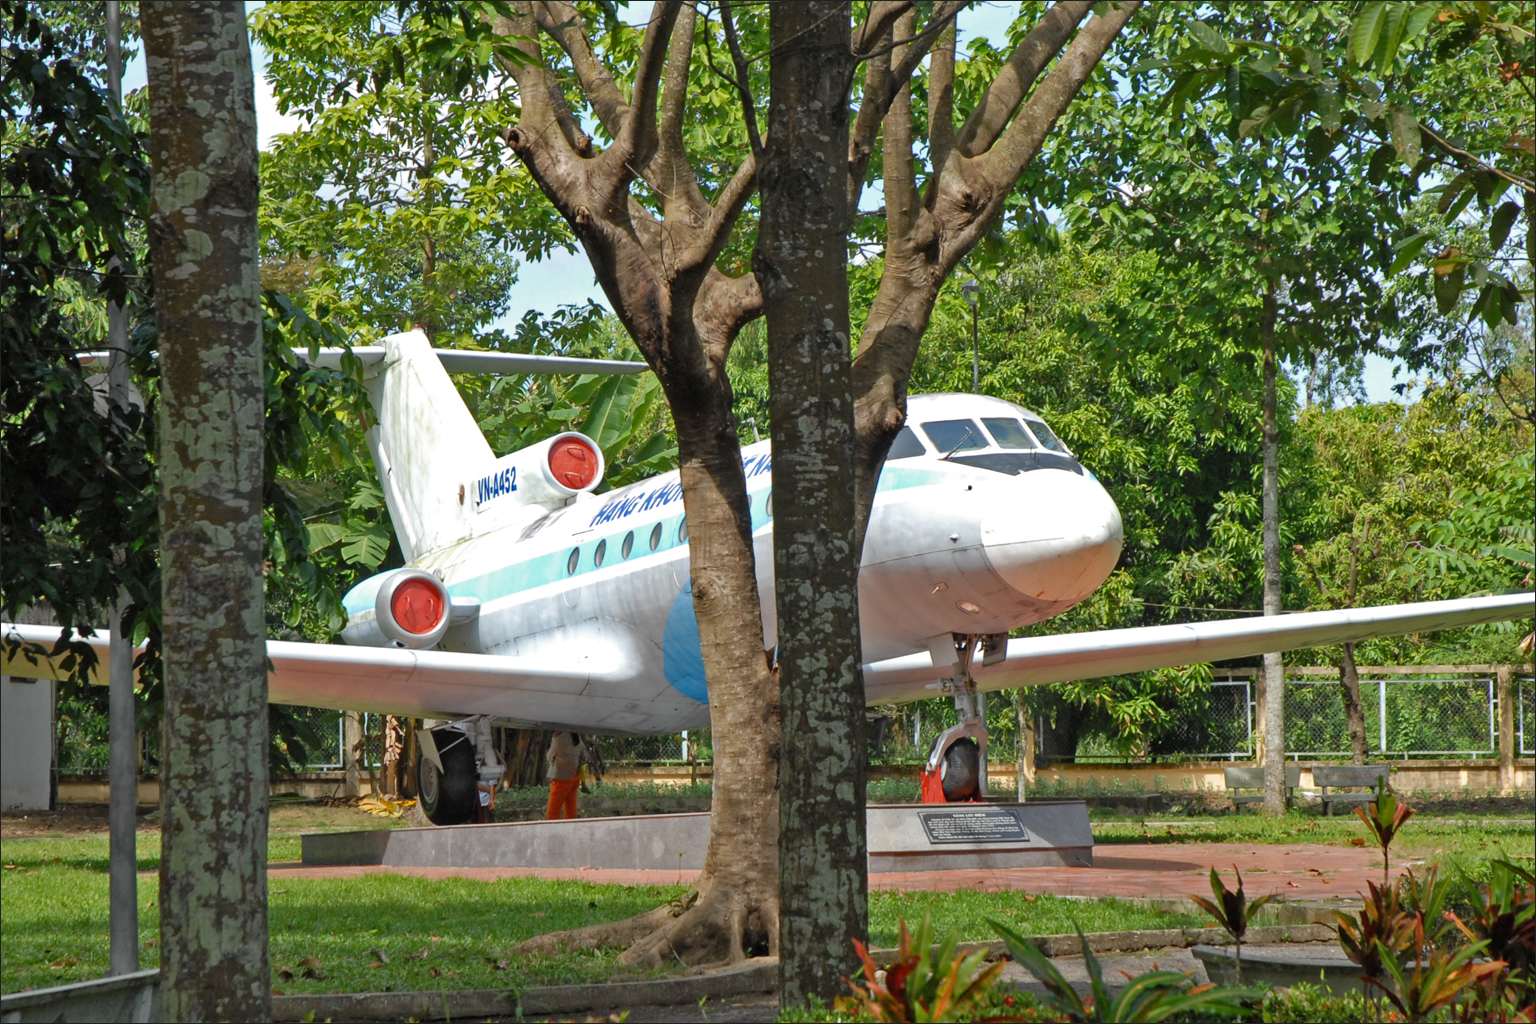
user: text: Thân máy bay chủ yếu có màu gì?
assistant: text: Trắng và xanh lam nhạt.

user: text: Có bao nhiêu động cơ được gắn trên đuôi máy bay có thể nhìn thấy rõ?
assistant: text: Hai động cơ.

user: text: Số hiệu đăng ký của chiếc máy bay này là gì?
assistant: text: Số hiệu đăng ký của chiếc máy bay là VN-A452.

user: text: Chiếc máy bay này được trưng bày nhằm mục đích gì trong bối cảnh lịch sử?
assistant: text: Chiếc máy bay được trưng bày nhằm giáo dục lịch sử và truyền thống, giới thiệu dấu ấn của ngành hàng không Việt Nam trong bối cảnh không gian lưu niệm – tưởng niệm.

user: text: Chiếc máy bay này mang số hiệu đăng ký nào và có dòng chữ nào của hãng hàng không Việt Nam được thể hiện một phần trên thân?
assistant: text: Máy bay mang số hiệu VN-A452 và trên thân có dòng chữ của Vietnam Airlines; hiện vật này được trưng bày tại Khu lưu niệm Chủ tịch Tôn Đức Thắng, góp phần minh họa lịch sử phát triển hàng không gắn với các giá trị lịch sử – văn hóa của địa phương.